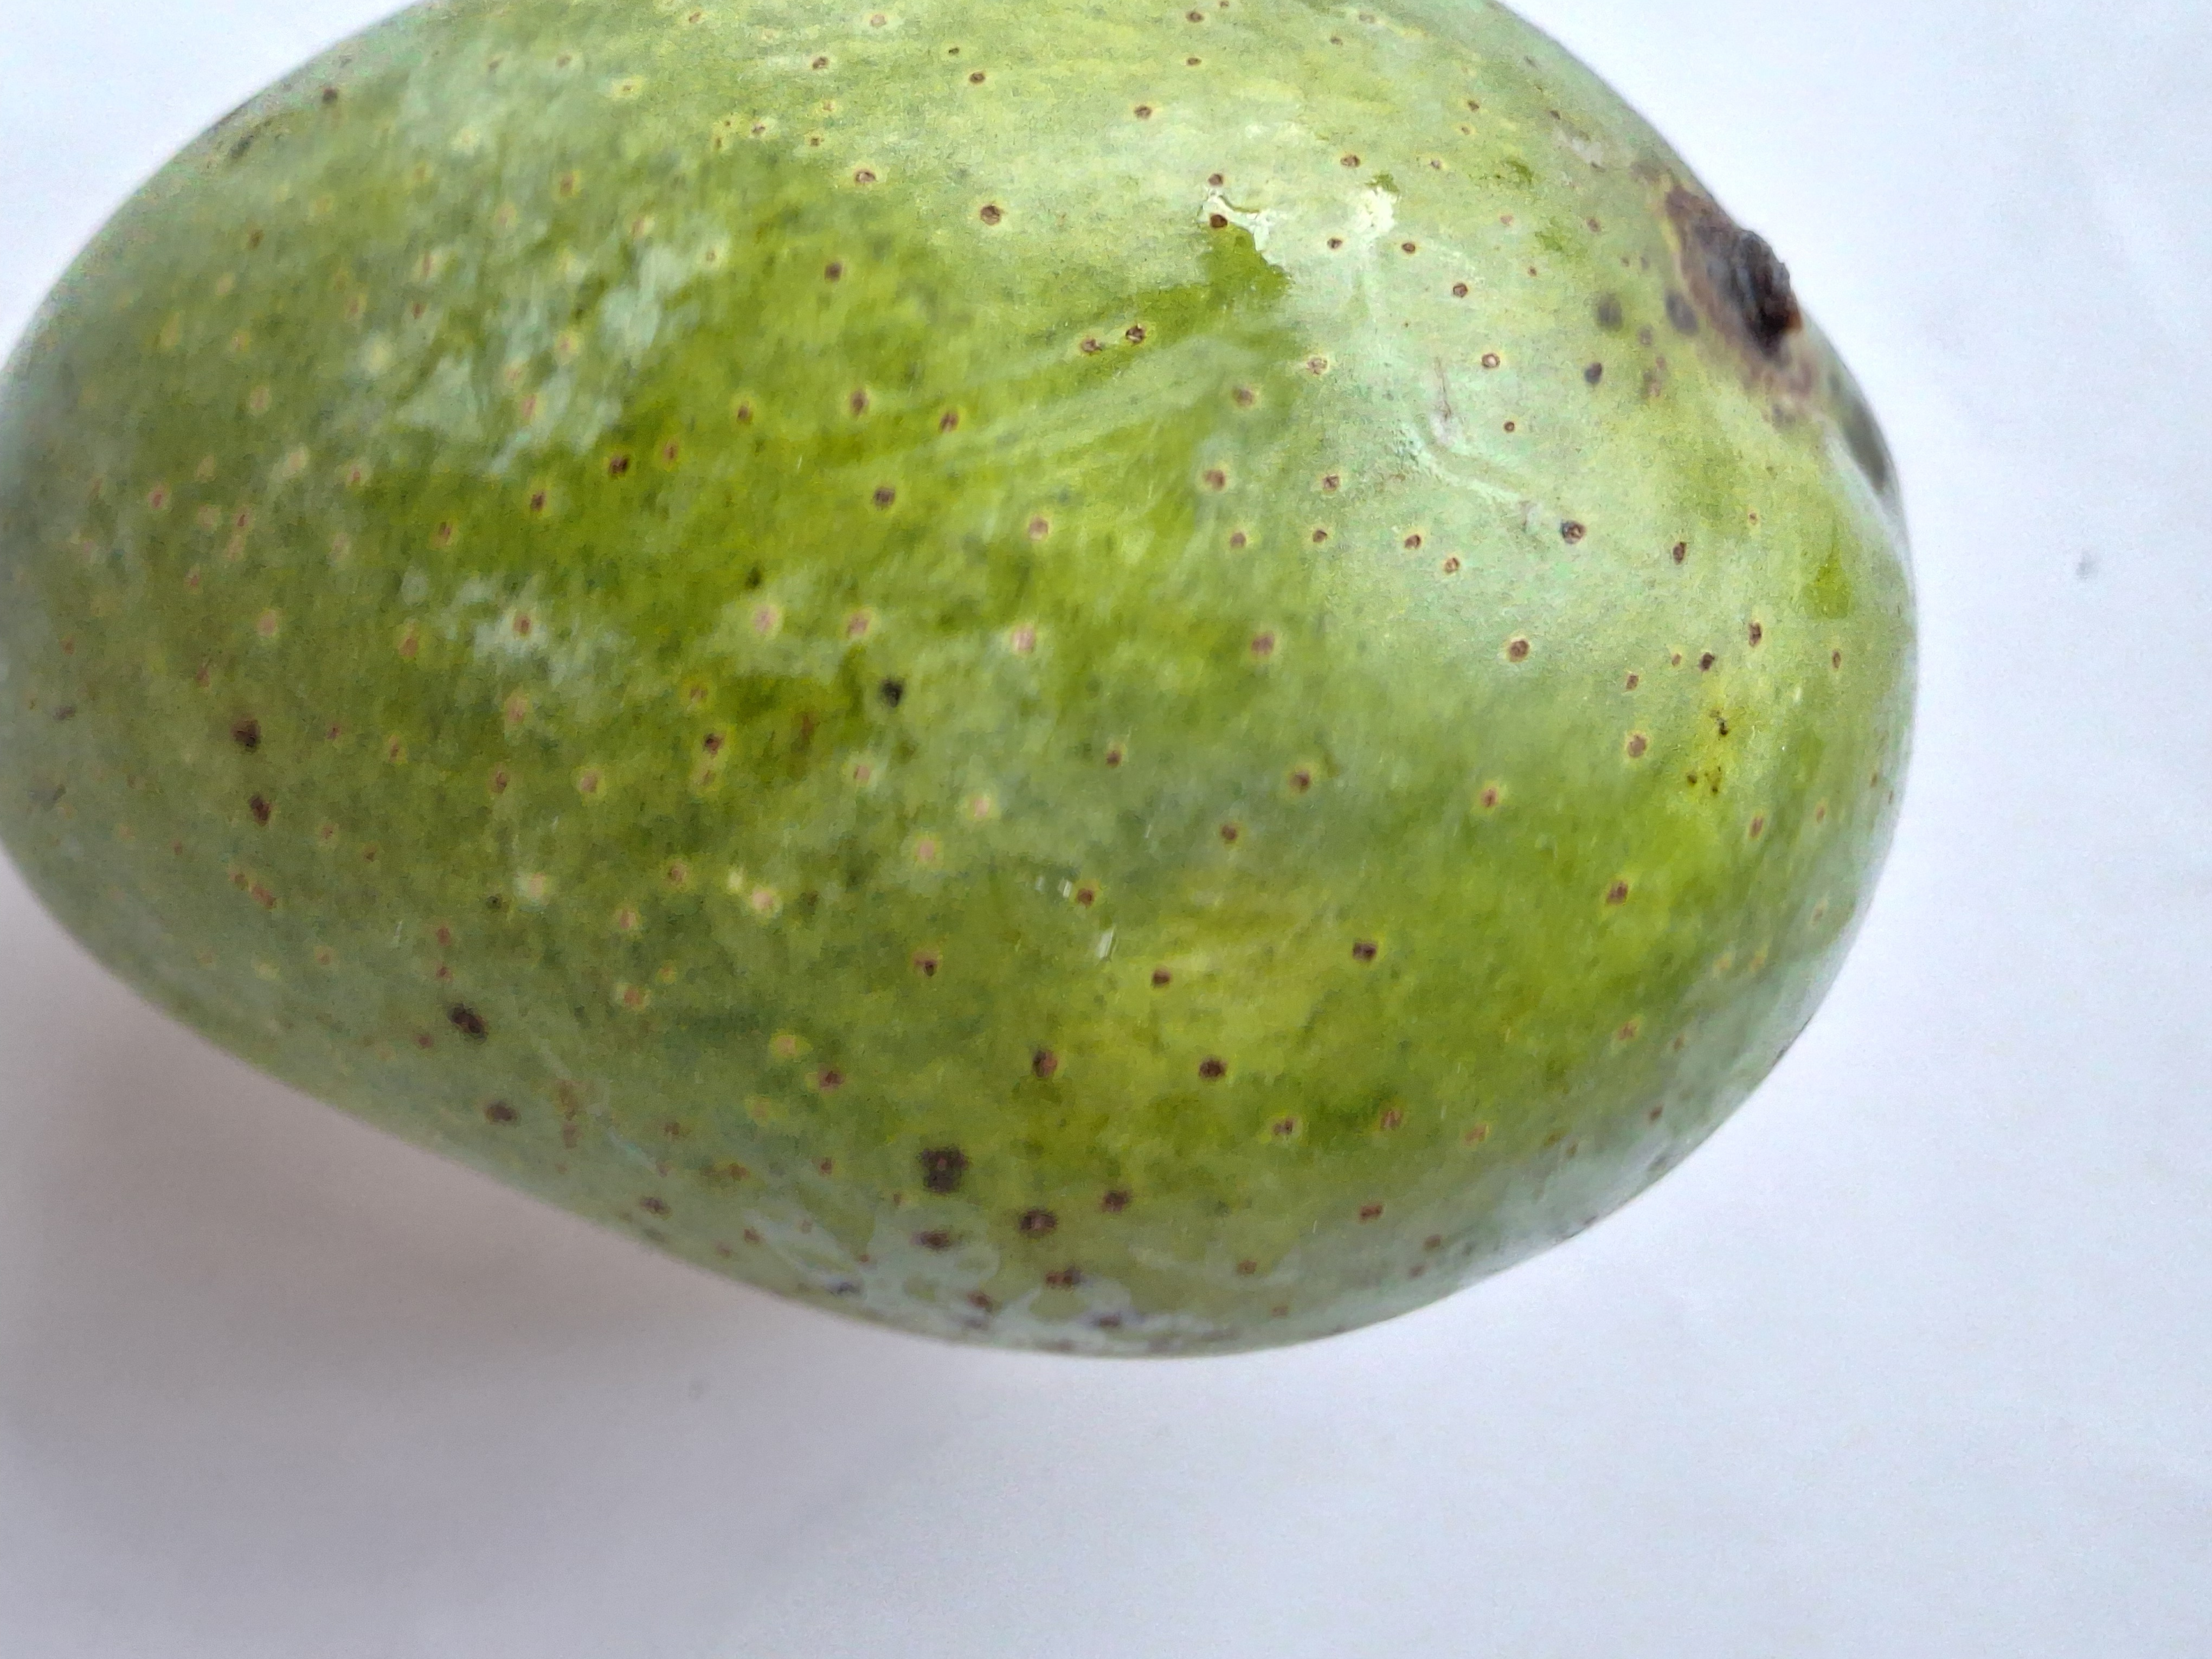
Mango variety: GopalBhog